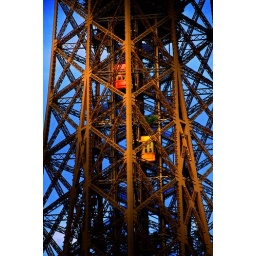
The city of light in red blue and yellow!